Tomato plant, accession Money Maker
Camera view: horizontal (90 deg, fisheye); turntable rotation: 150 degrees
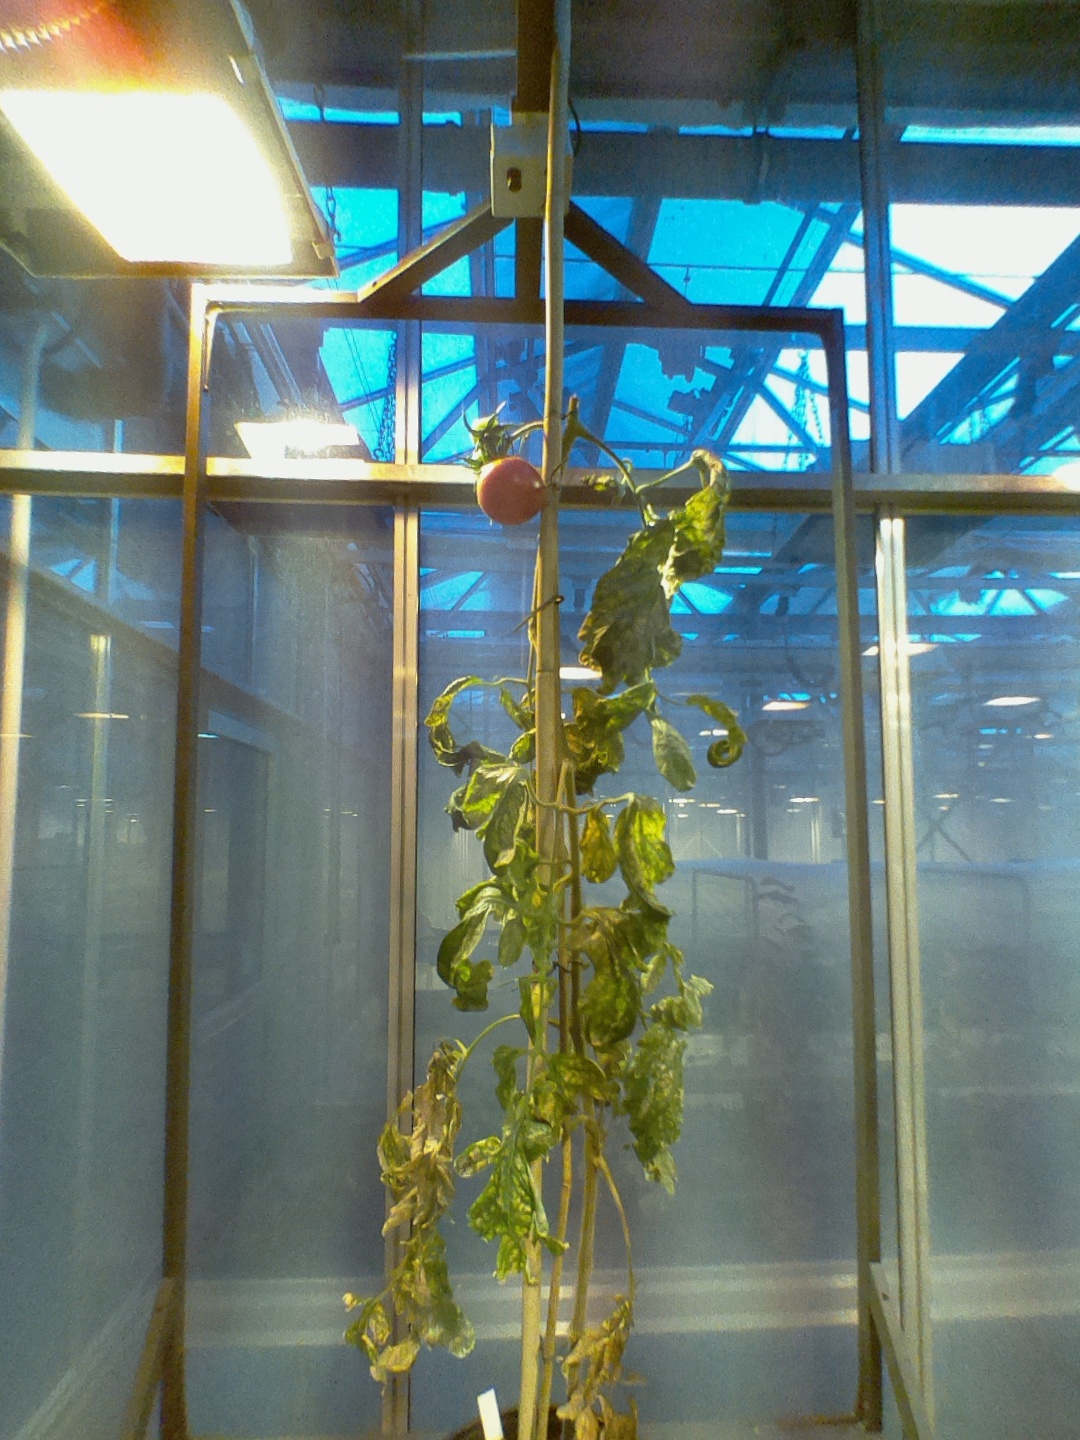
BBCH growth stage 81: 10%-20% of fruits show typical fully ripe color